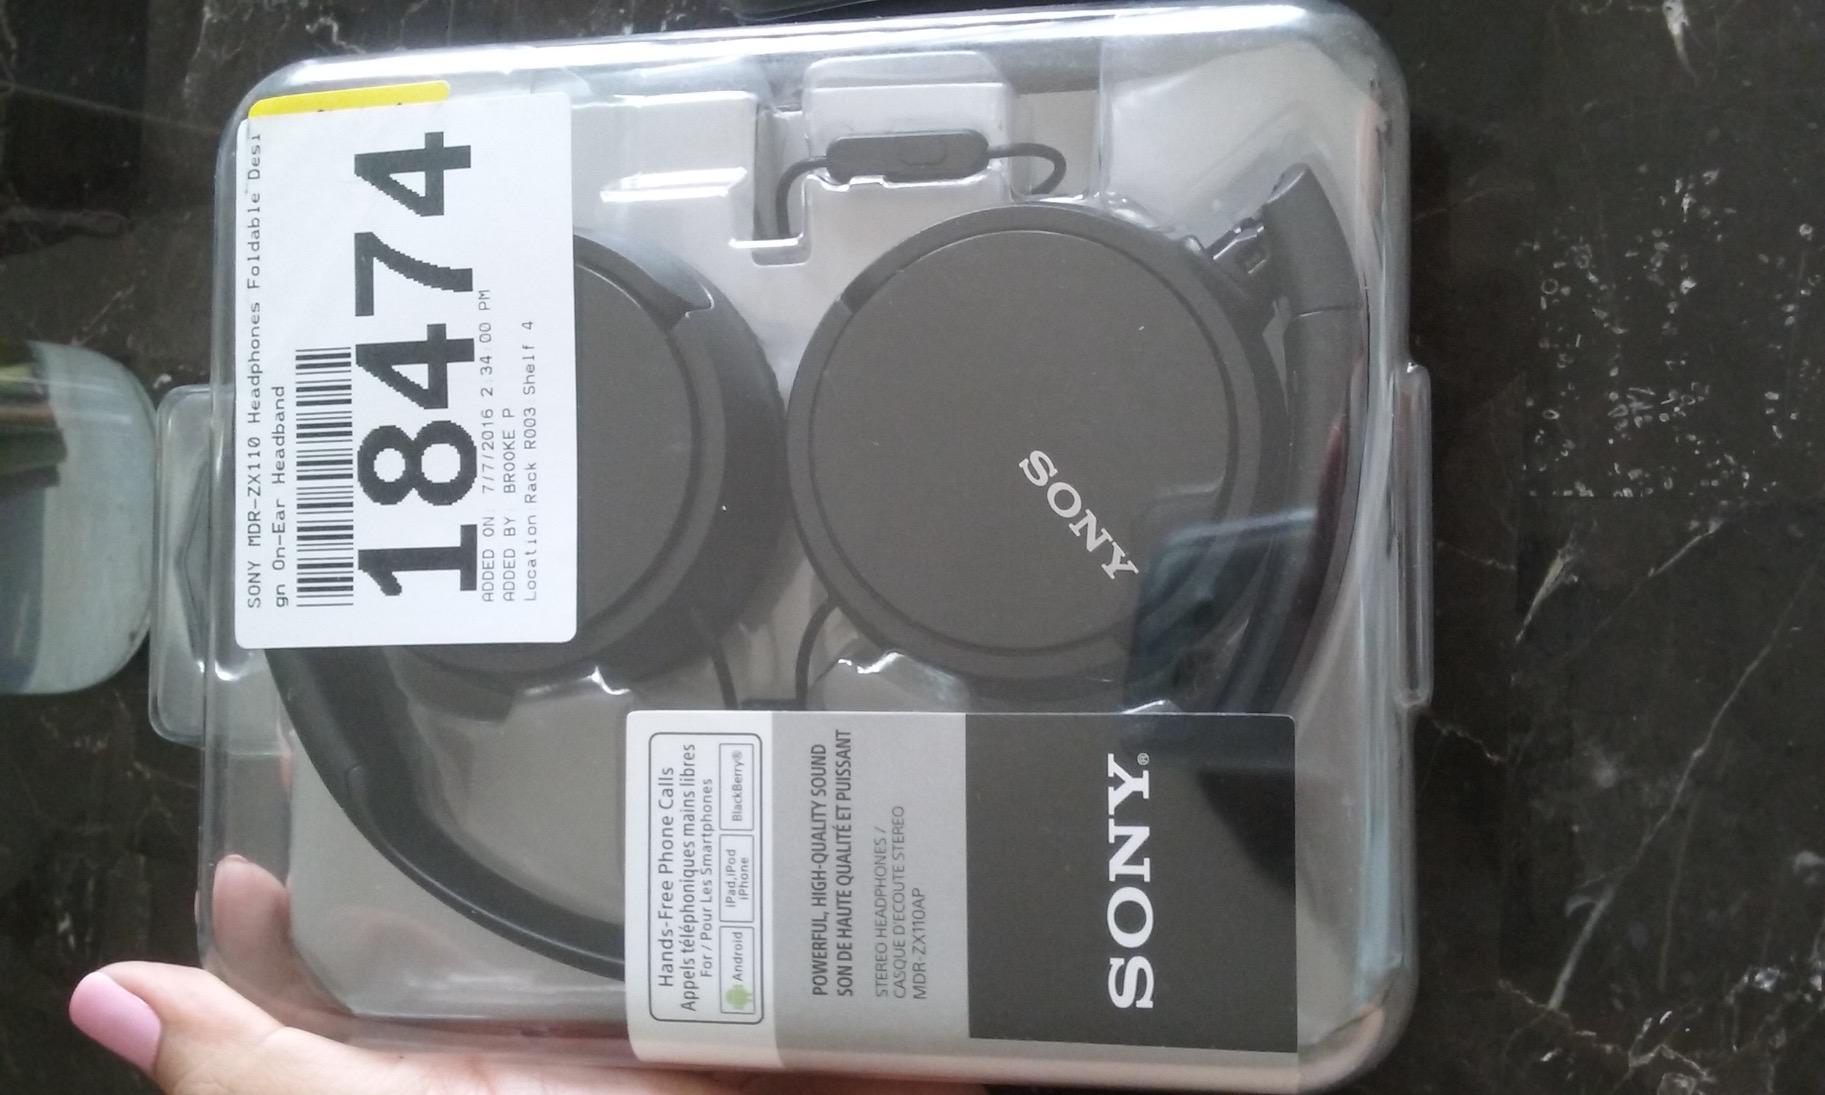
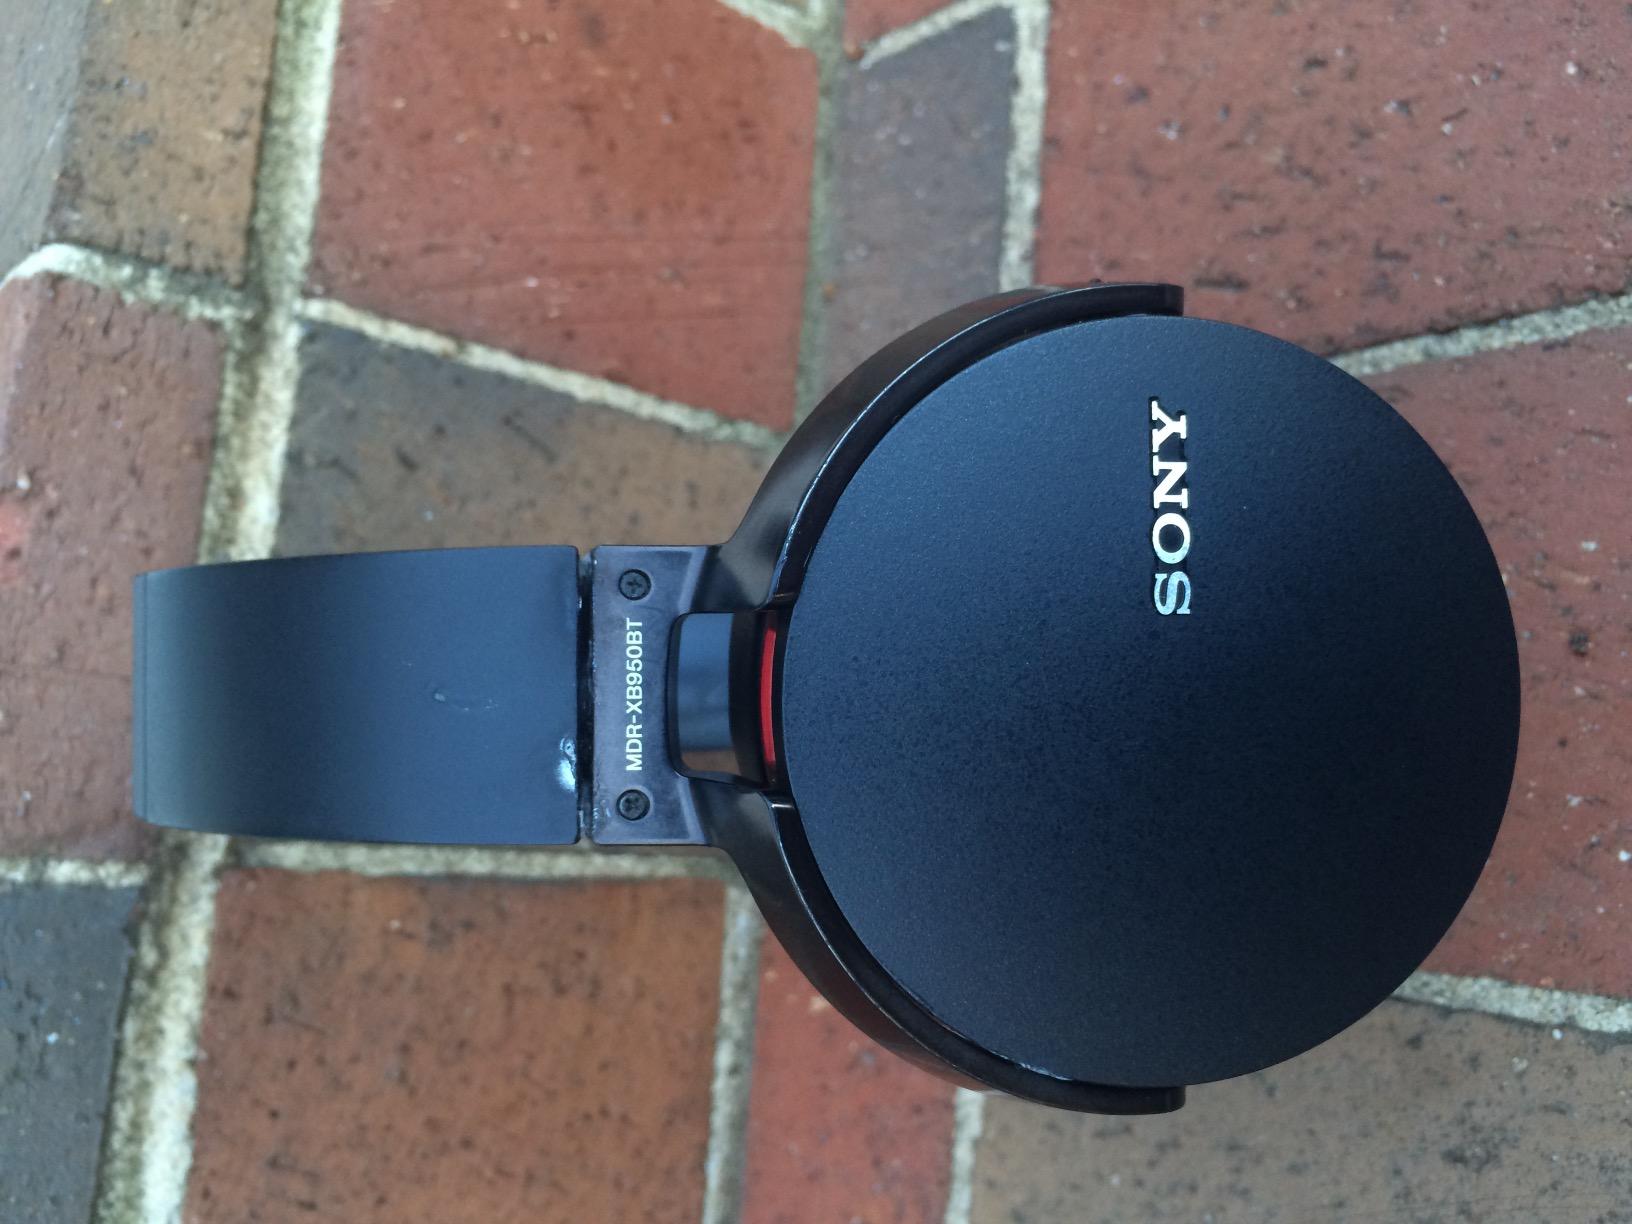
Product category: headphones
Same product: no